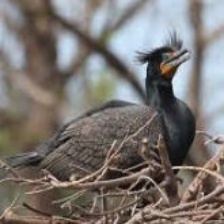
Species: DOUBLE BRESTED CORMARANT
Scientific name: PHALACROCORAX AURITUS